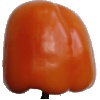
Label: Pepper Orange 1